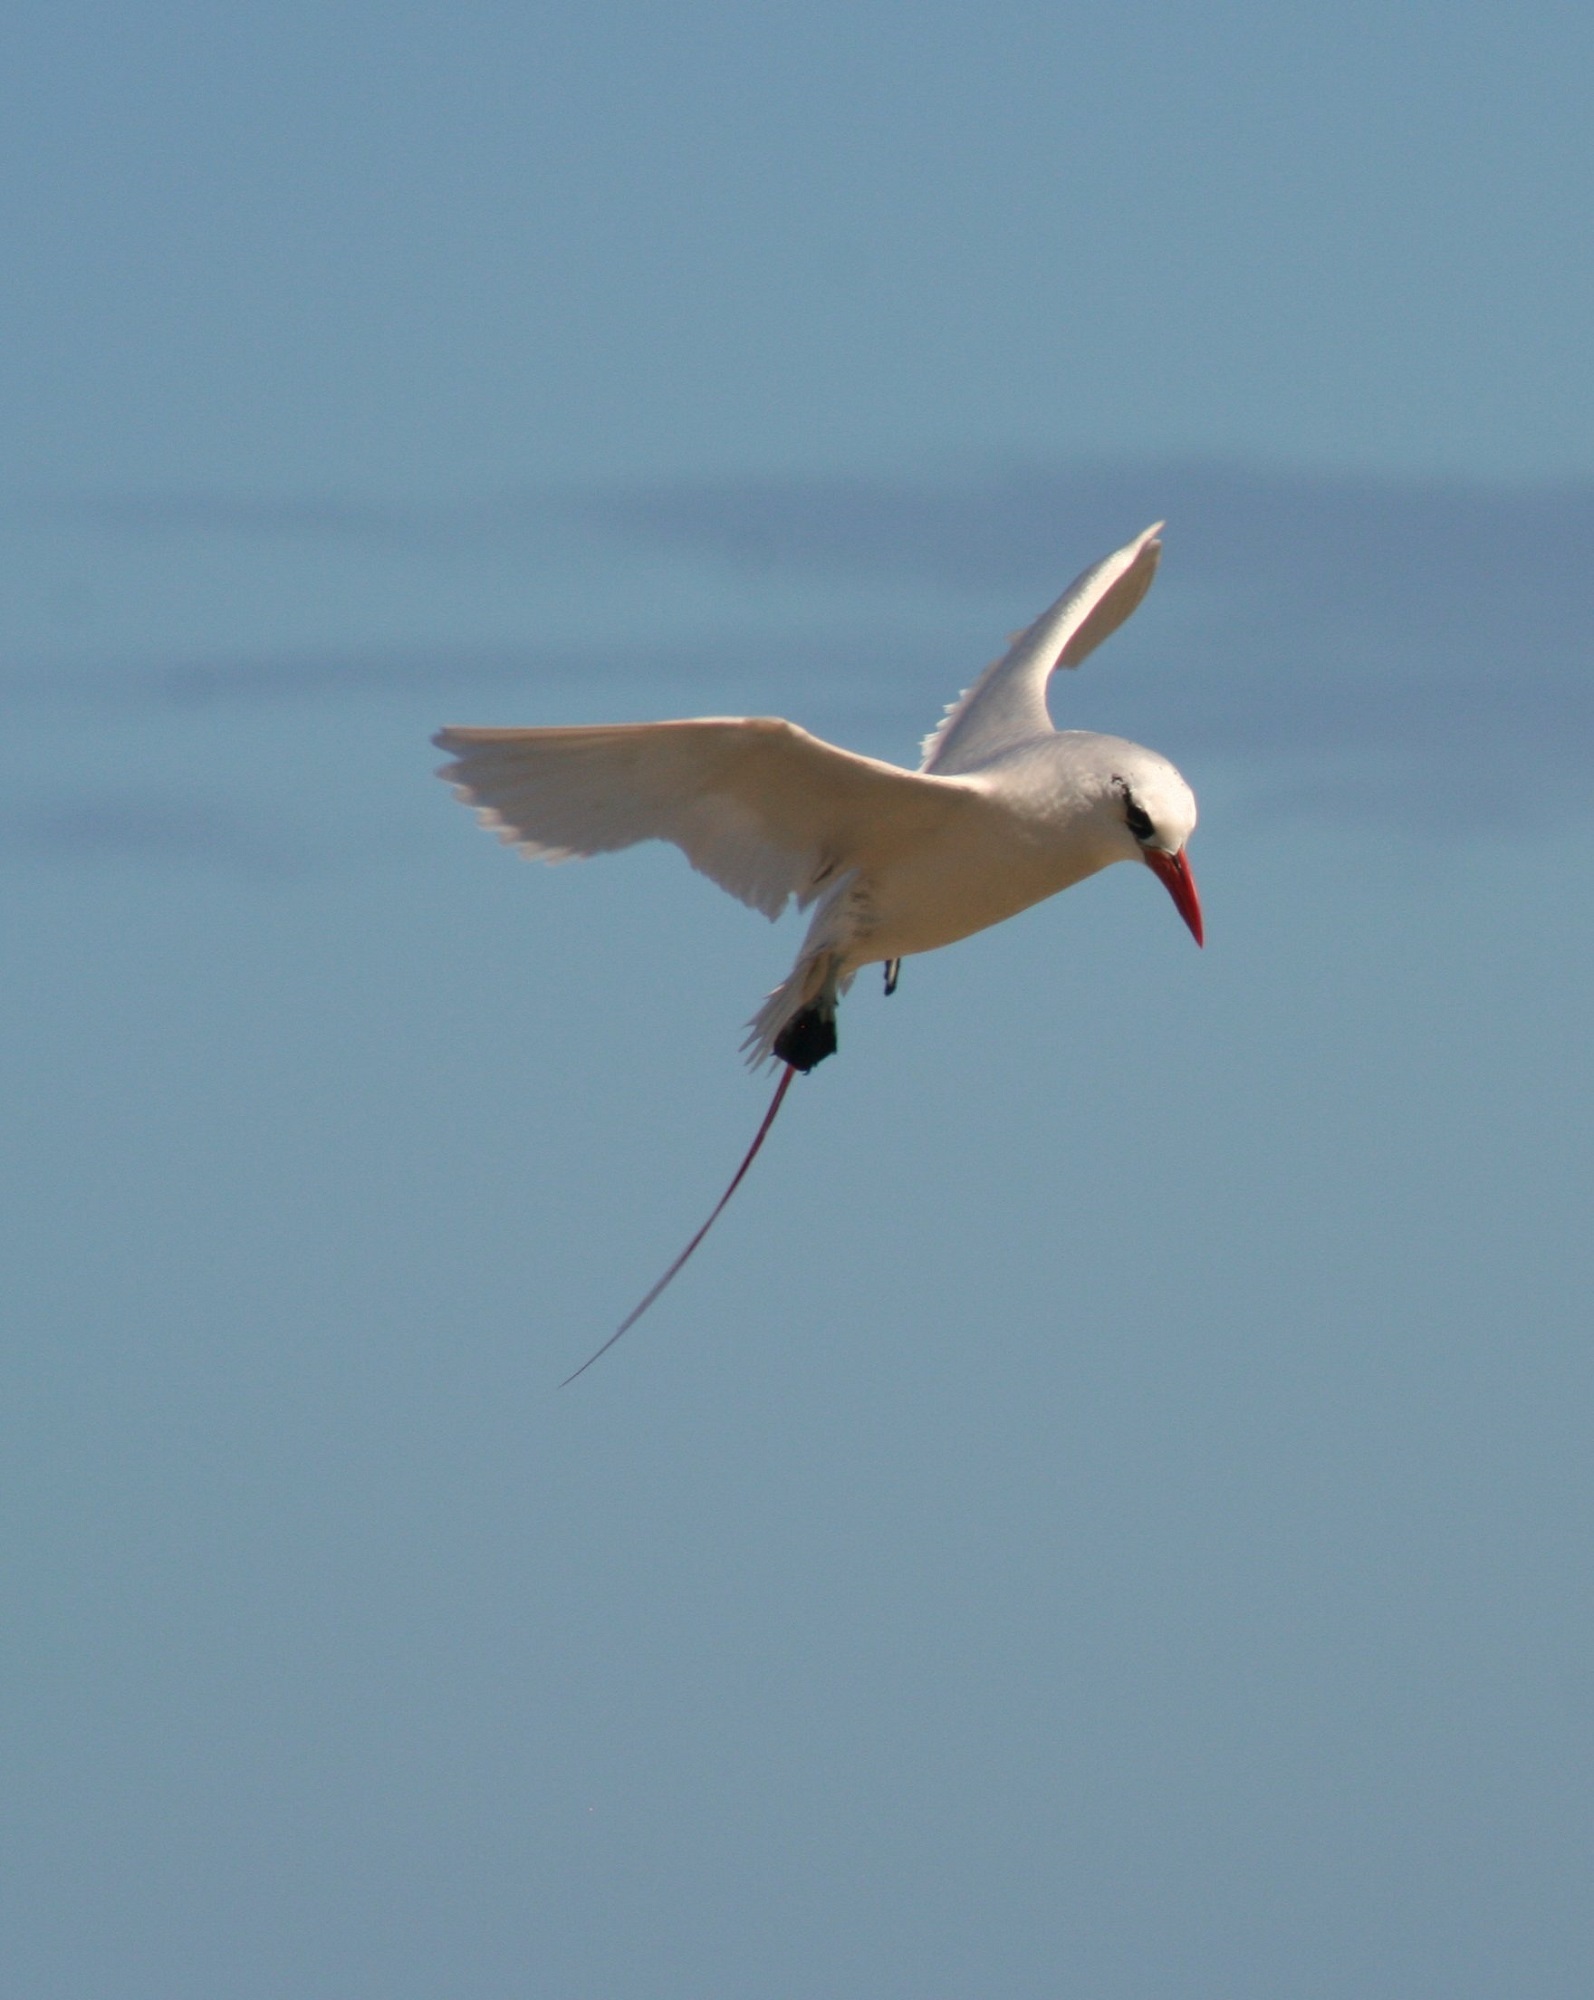
nature, bird, wing, seabird, flying, wildlife, gull, beak, flight, hover, tail, wings, vertebrate, exotic, water bird, charadriiformes, red tailed tropicbird, phaethon, amokura